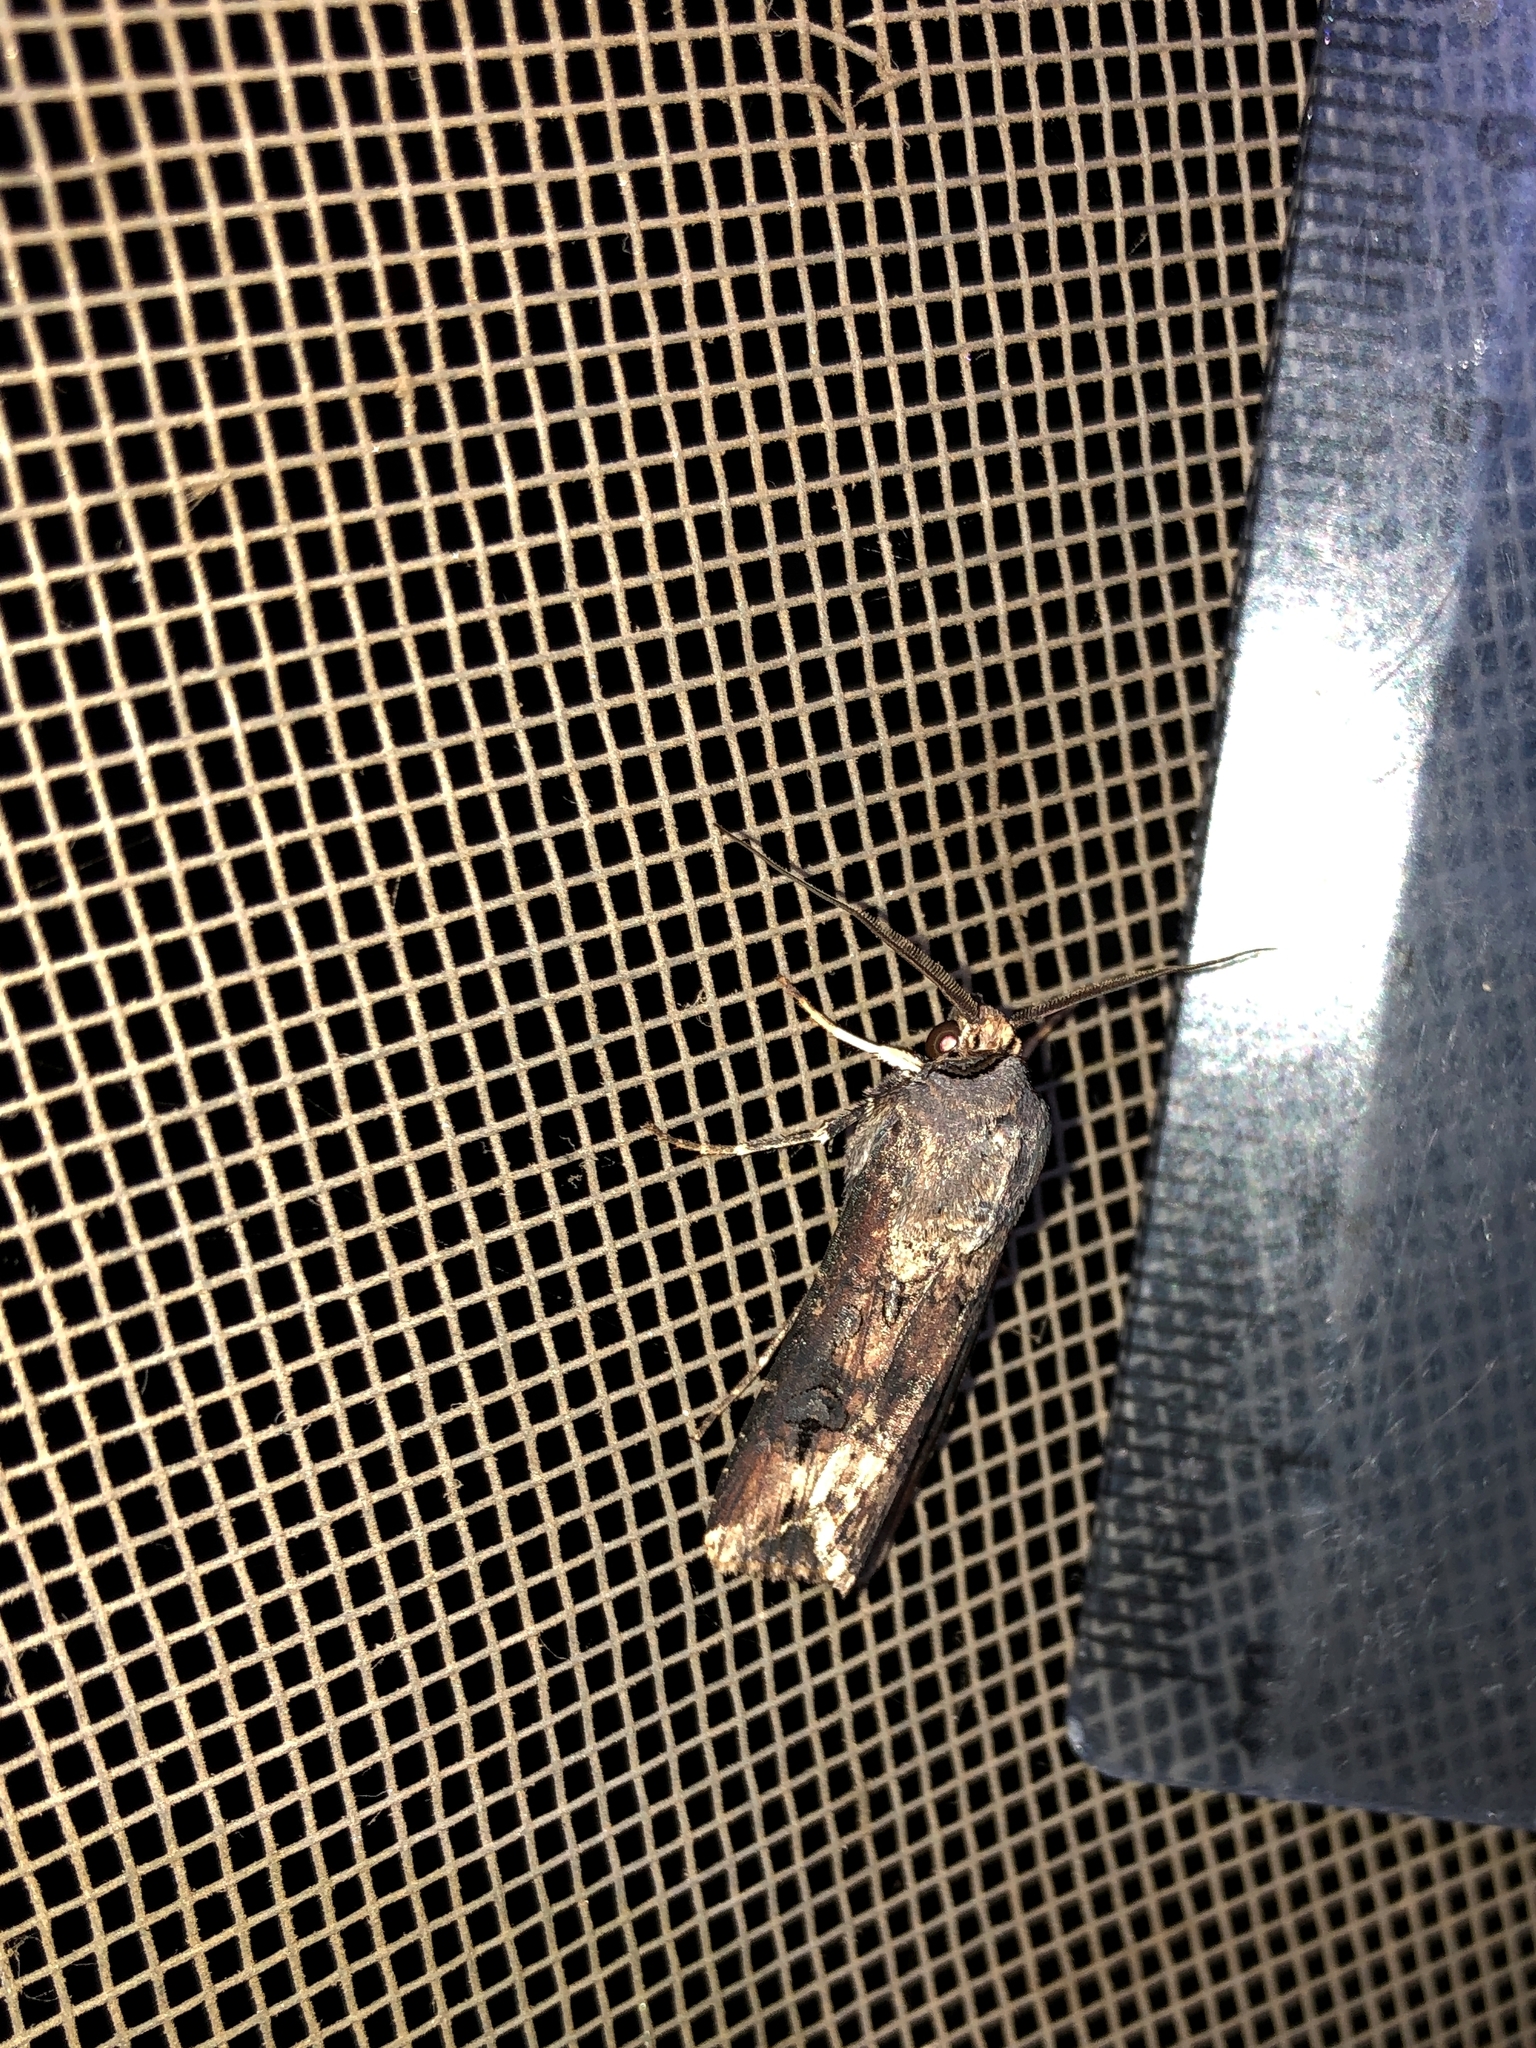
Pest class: cutworms